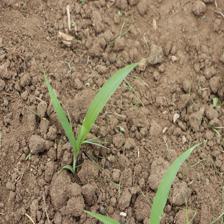
Label: Sorghum